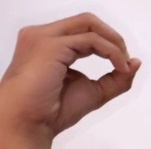
ASL sign: O